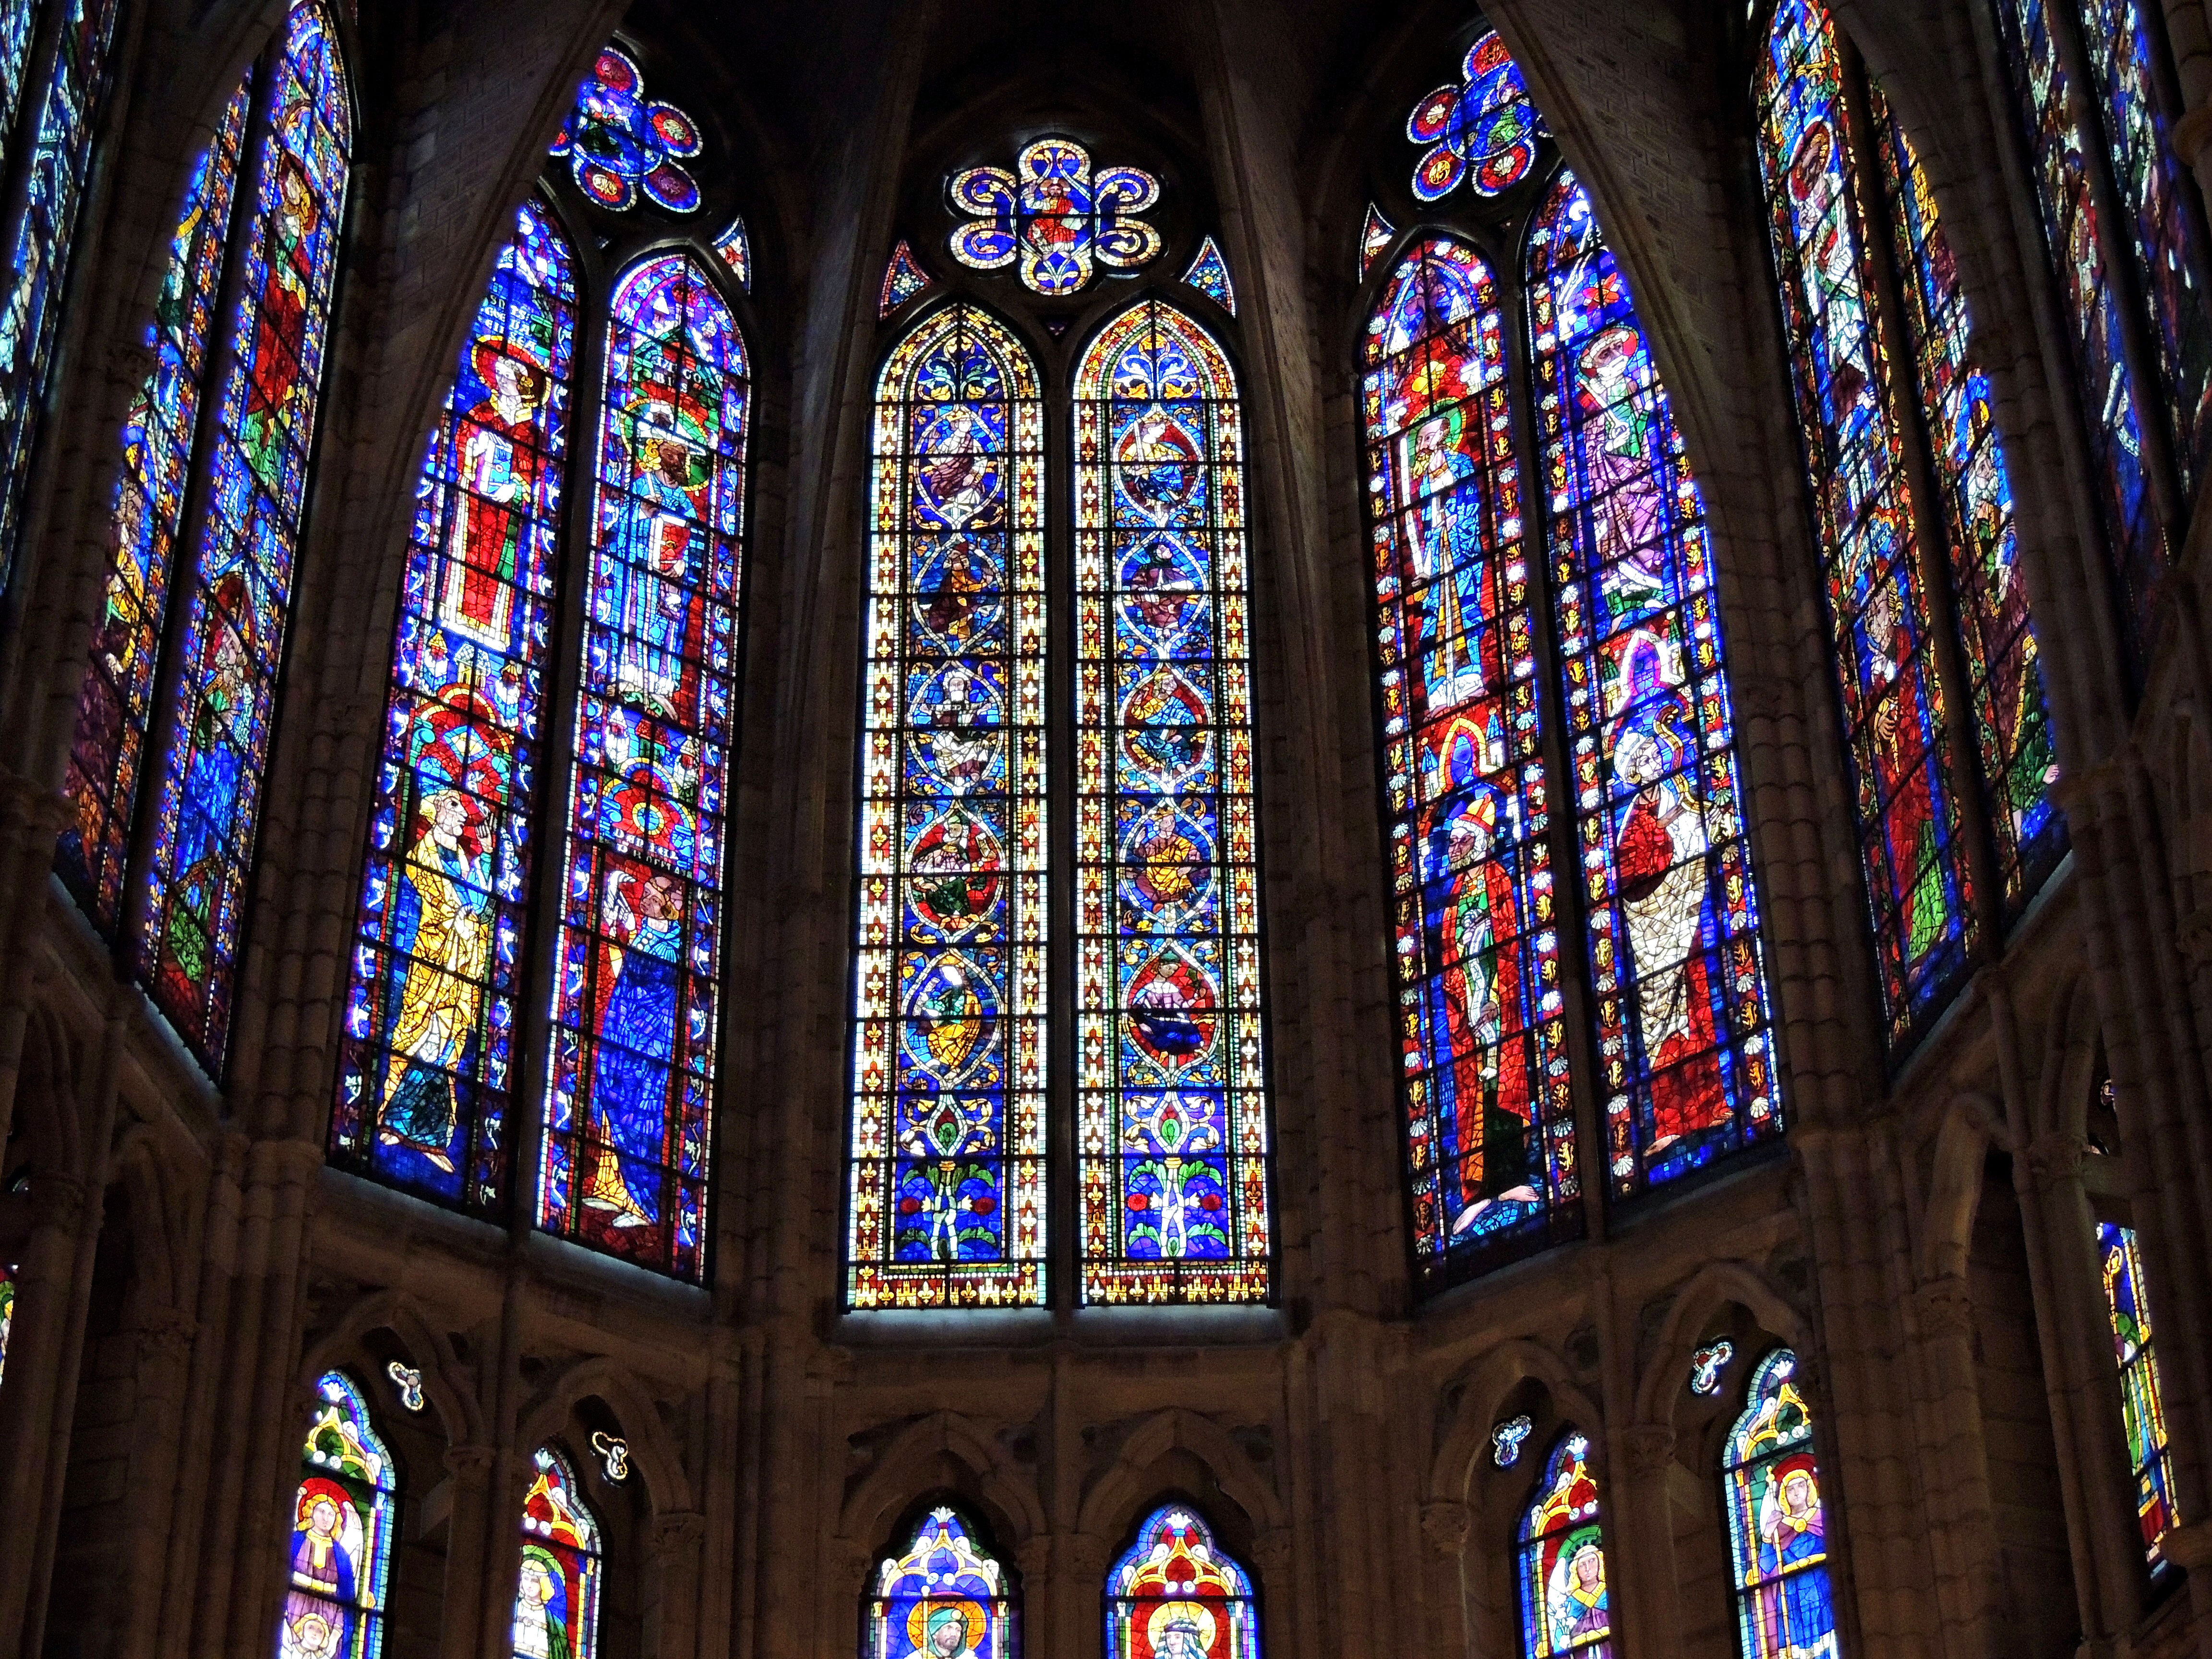
window, glass, europe, cathedral, chapel, material, stained glass, place of worship, art, cool image, spain, espagne, symmetry, europa, arte, catedral, leon, gotico, espanha, historia, i, espana, castillaleon, iglesias, artereligioso, catedraldeleon, provincialeon, igrexas, provinciadeleon, gothic architecture